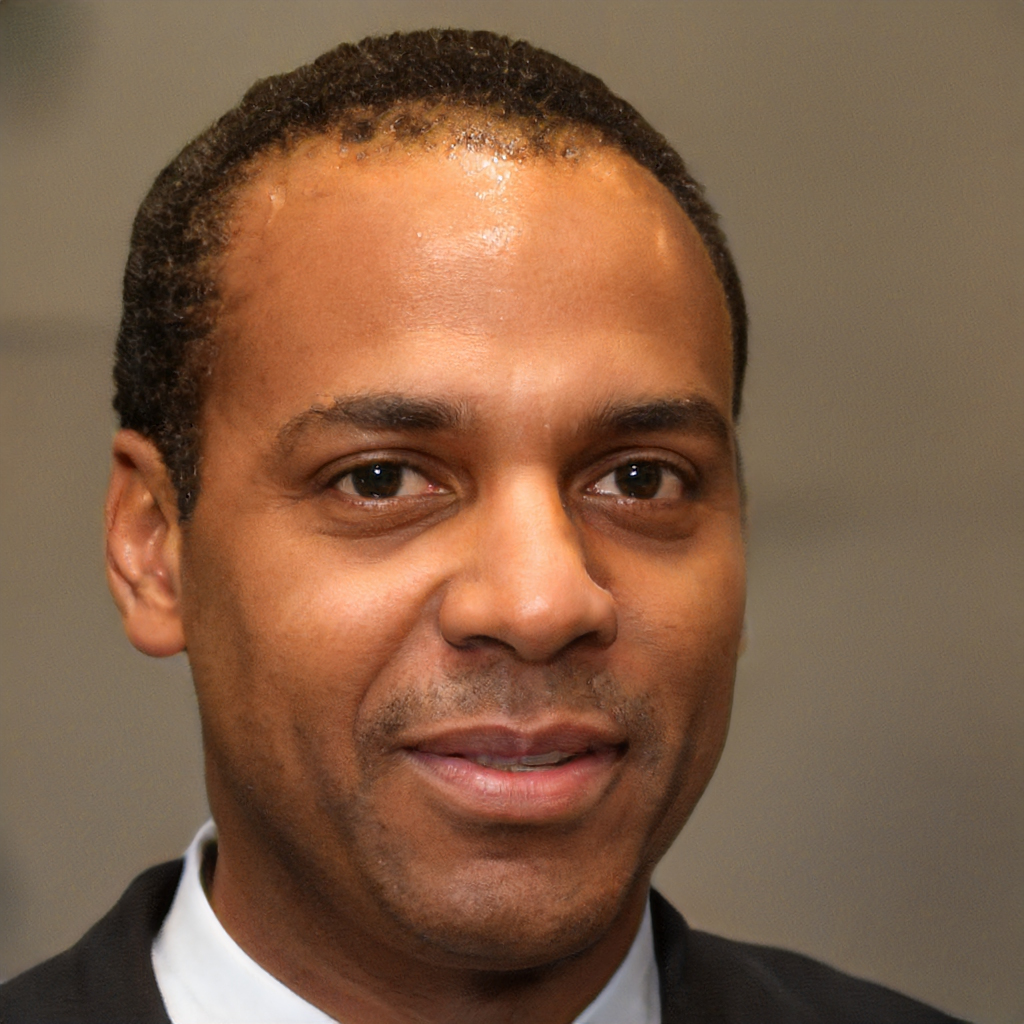
Gender: Male